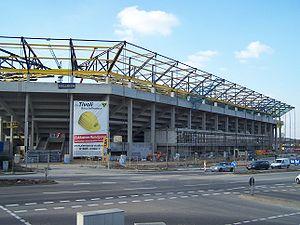
Le Tivoli est un stade de football situé à Aix-la-Chapelle dans le Land de Rhénanie-du-Nord-Westphalie en Allemagne.